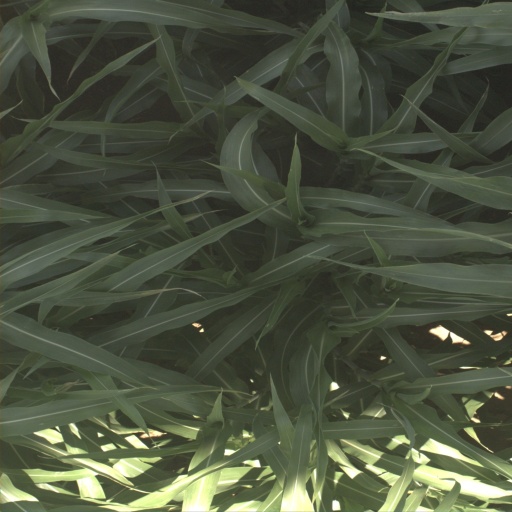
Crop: sorghum